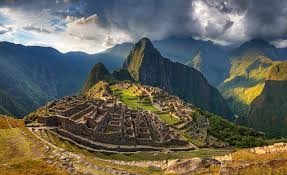
Landmark: Machu Picchu